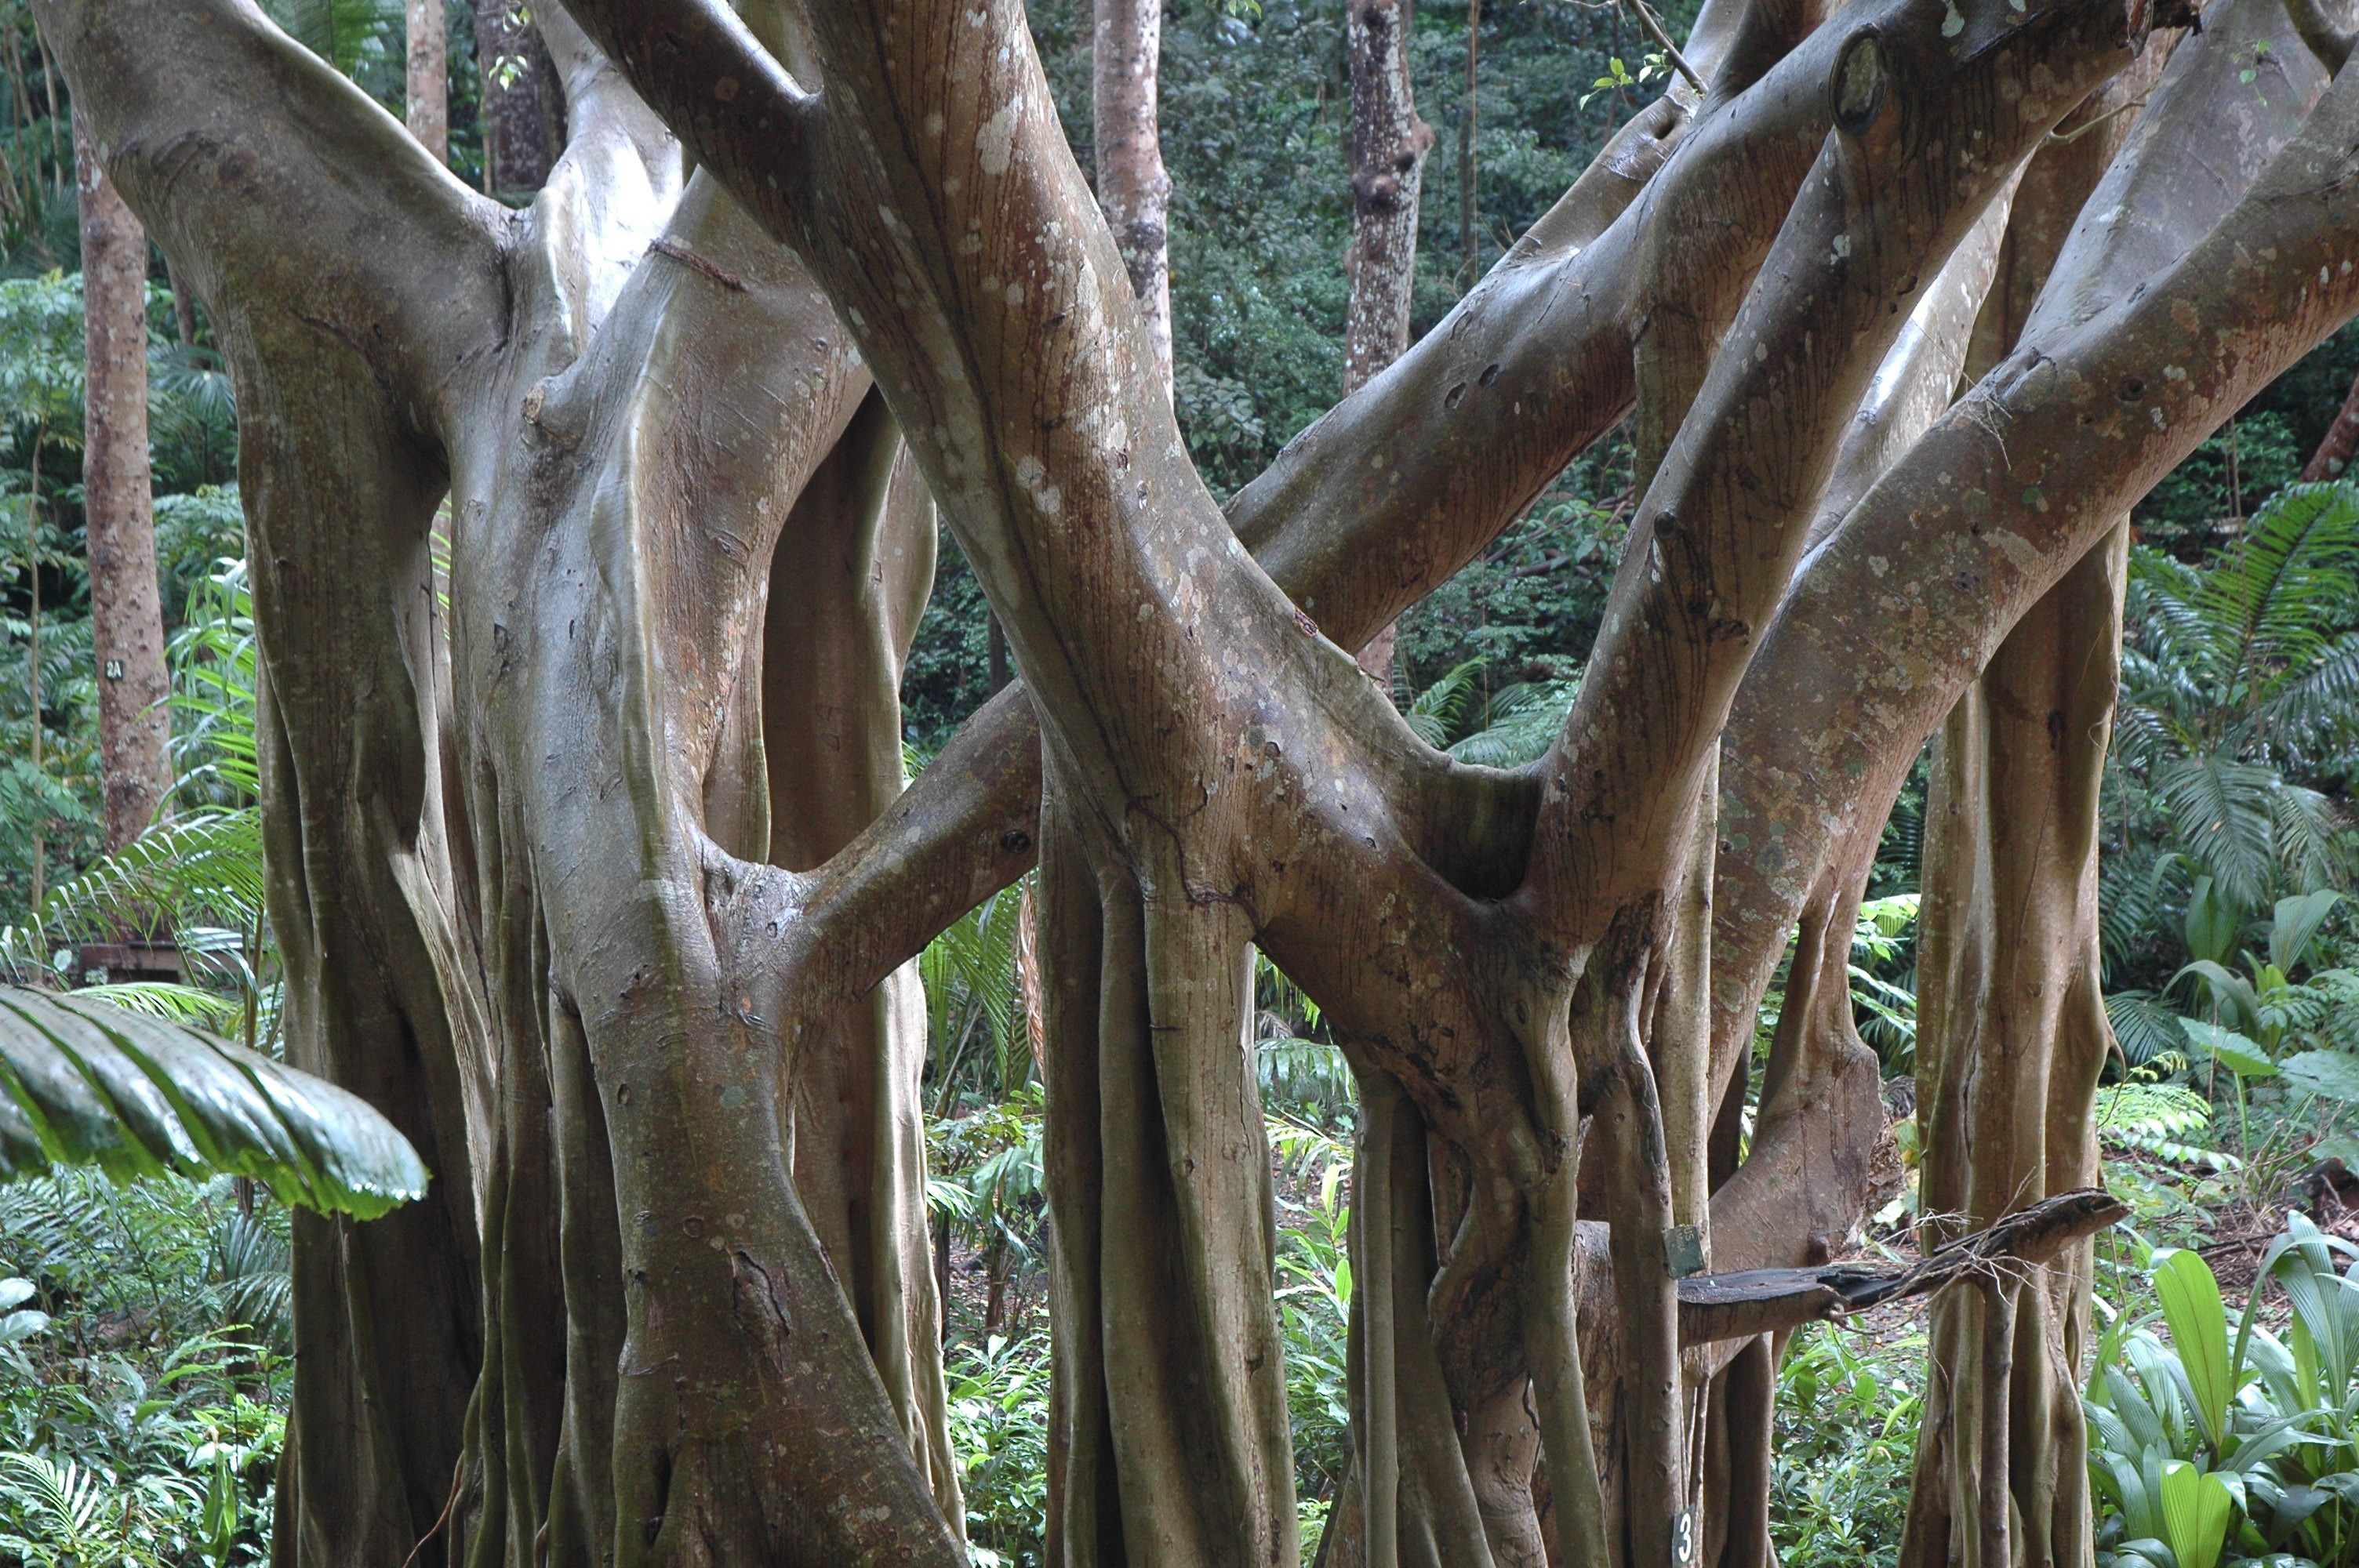
tree, nature, forest, wilderness, branch, plant, wood, flower, trunk, environment, zoo, jungle, botany, agriculture, garden, trees, leaves, outdoors, sculpture, woods, branches, woodland, organic, barbados, woody plant, outdoor structure